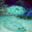
Label: flatfish